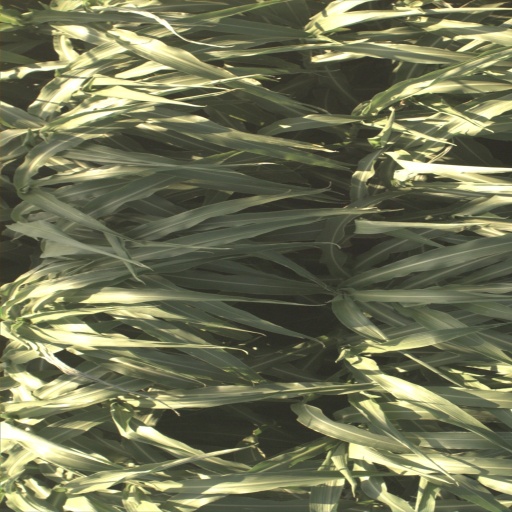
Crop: sorghum